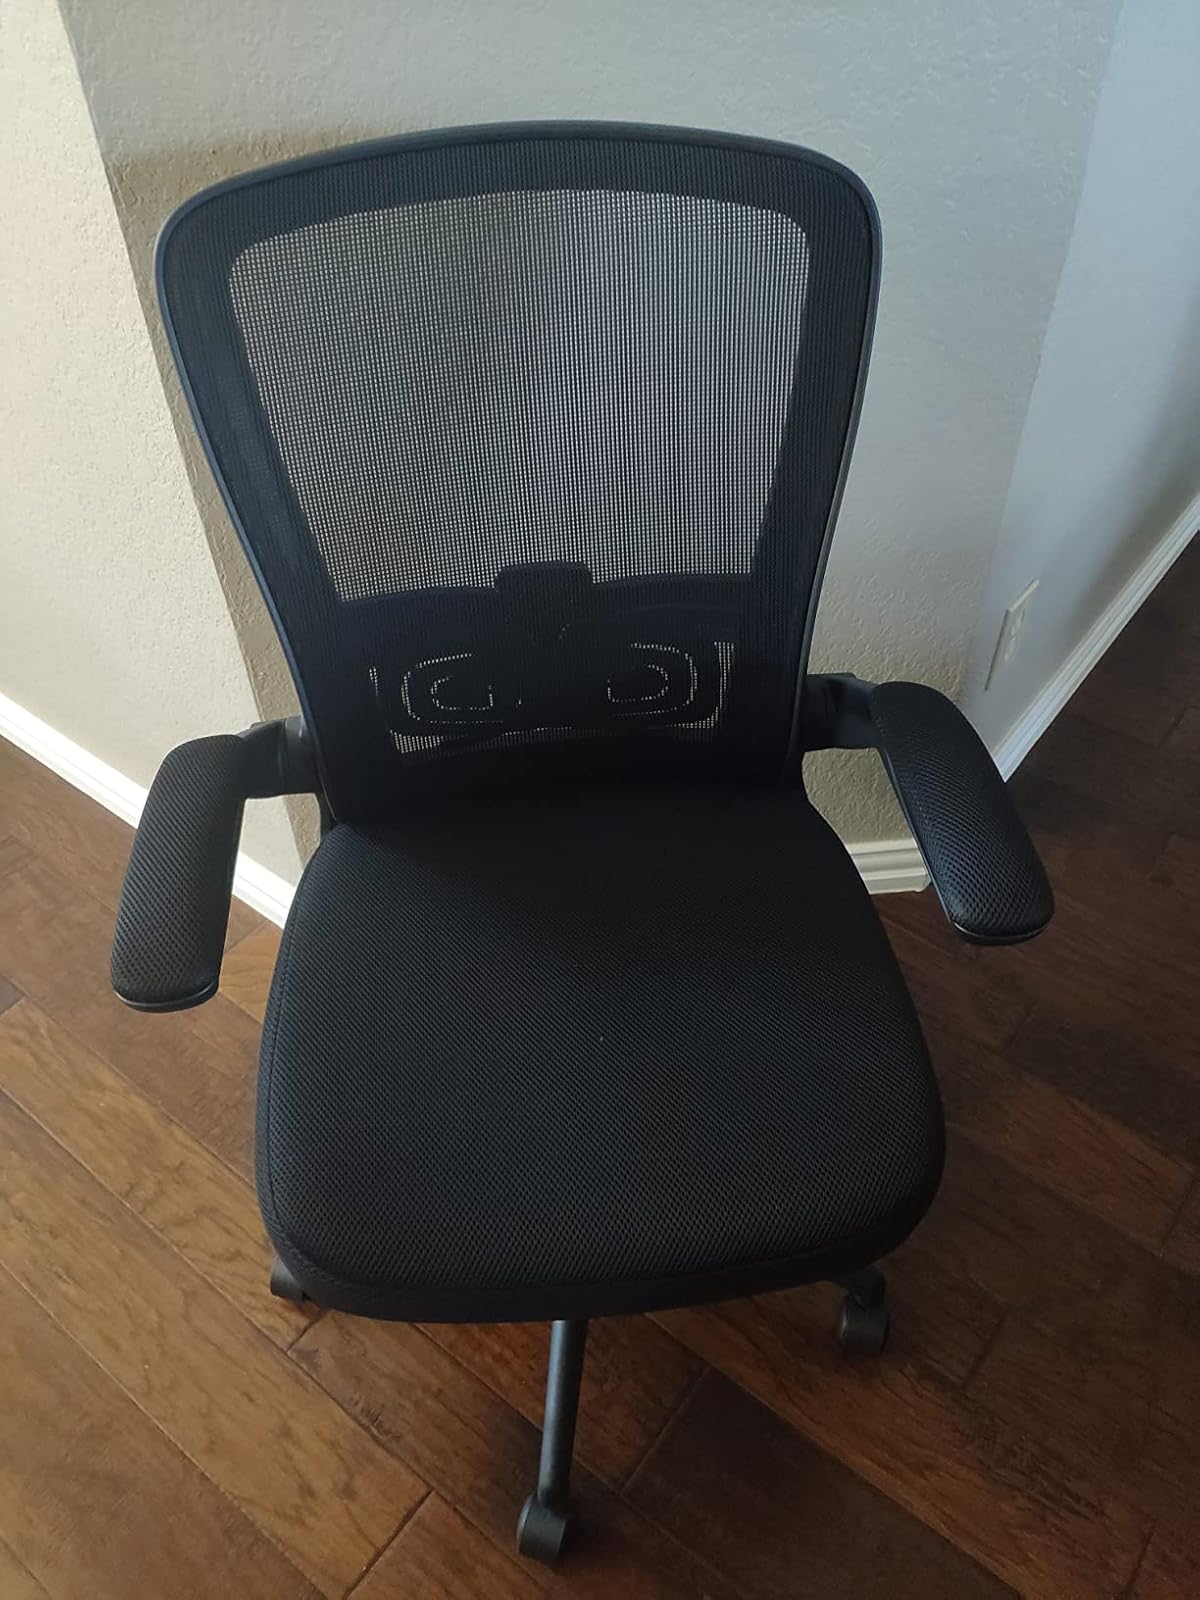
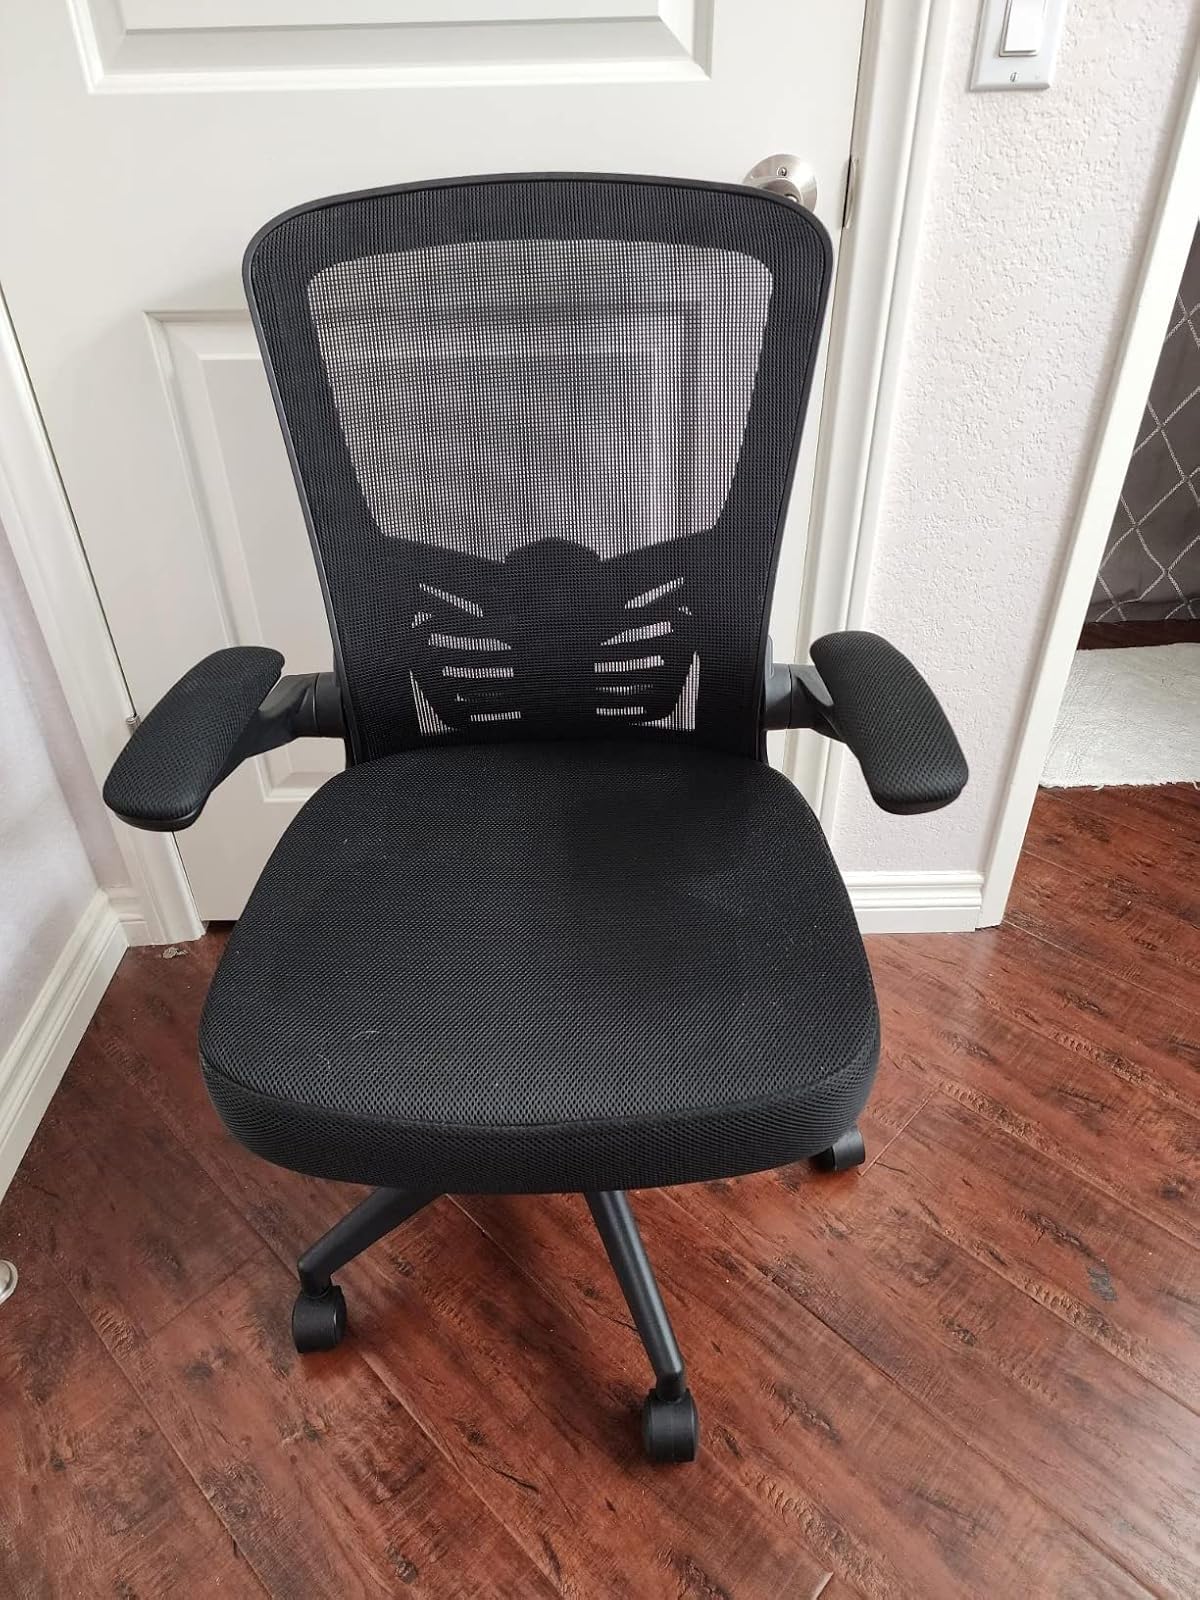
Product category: items_chair
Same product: yes